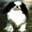
Label: dog